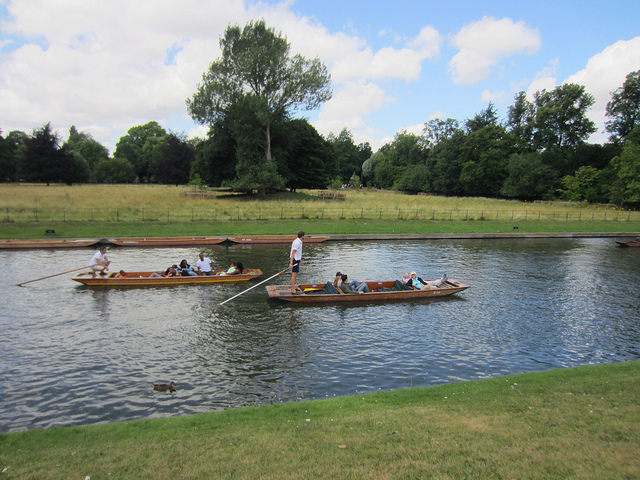
Two groups of people enjoying a boat ride at a lake.